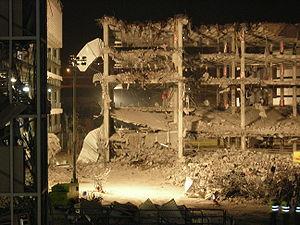
L’histoire des Basques comme dans la plupart des peuples dont les origines remontent à des temps pour lesquels il n'existe pas de traces écrites, donne lieu à de nombreuses études.